Stanley Maude

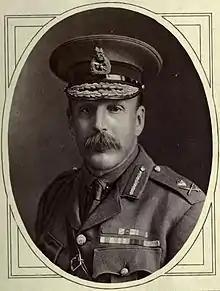

Lieutenant-General Sir Frederick Stanley Maude KCB CMG DSO (24 June 1864 – 18 November 1917) was a British Army officer. He is known for his operations in the Mesopotamian campaign during the First World War and for conquering Baghdad in 1917.